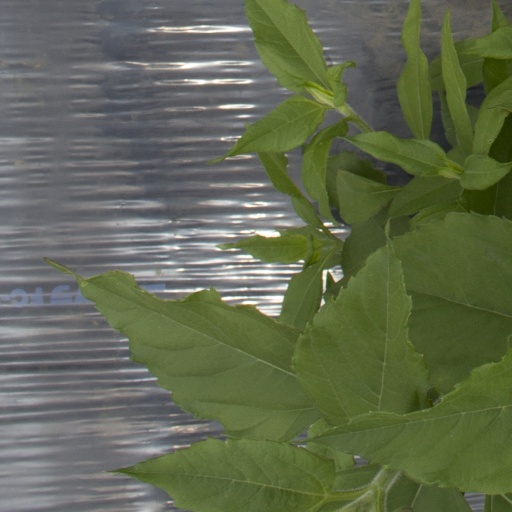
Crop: Jerusalem artichoke